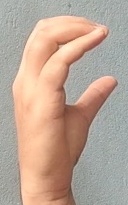
ASL sign: C